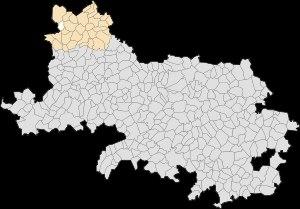
Équirre est une commune française située dans le département du Pas-de-Calais en région Hauts-de-France.